Birmingham Airport

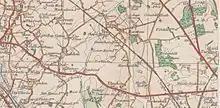
The airport site, as it was around 1921

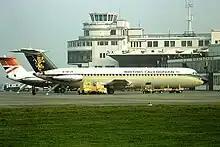
British Airways and British Caledonian aircraft at the old terminal in 1978

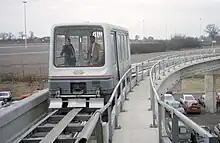
The Maglev rapid transport system, which operated from 1984 to 1995, was the first commercial maglev system in the world.

Birmingham Airport , formerly Birmingham International Airport, is an international airport located east-southeast of Birmingham city centre, west-northwest of Coventry slightly north of Bickenhill village, in the Metropolitan Borough of Solihull, England.